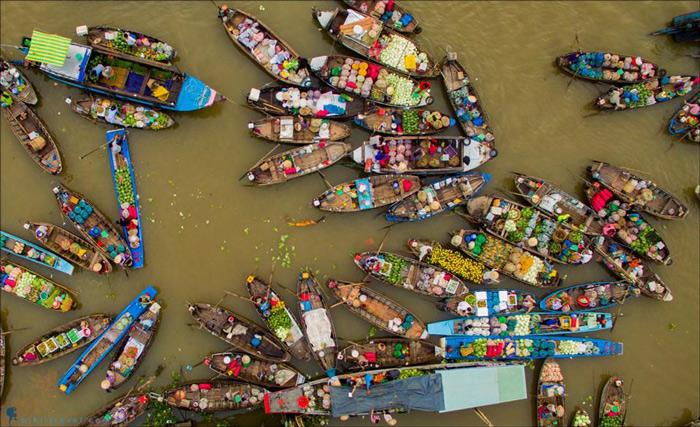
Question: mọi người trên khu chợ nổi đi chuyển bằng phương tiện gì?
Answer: mọi người di chuyển bằng ghe